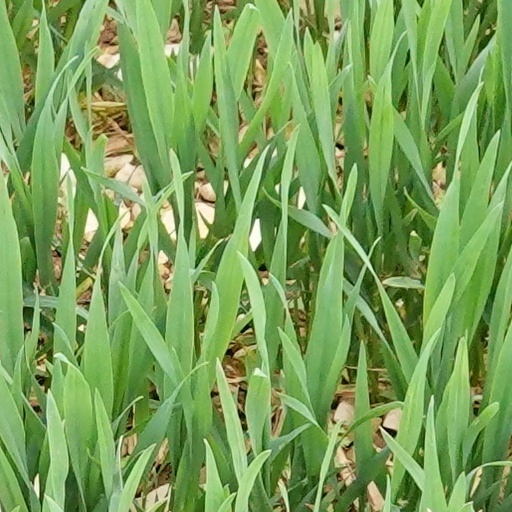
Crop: wheat